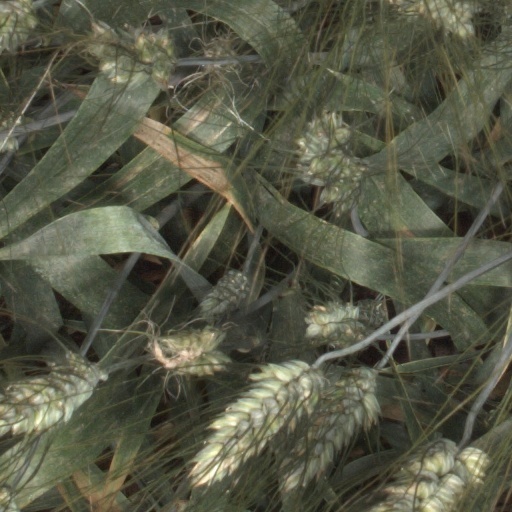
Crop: wheat